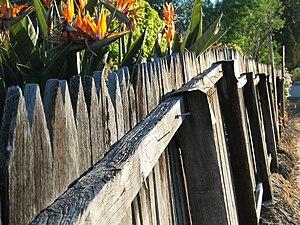
Barrière en bois de jarrah typique de l'Australie de l'Ouest (des années 30) avec des strelitzia par dessus. 4e Avenue, Mount Lawley, Australie de l'Ouest. Íslenska: Dæmigert vesturástralskt grindverk frá því um 1930 í Mount Lawley. Italiano: Tipico steccato australiano a Perth, Australia Occidentale. 한국어: 일반적인 오스트레일리아 서부의 자라 나무로 만든 말뚝 울타리 (1930년 경) 위에 스트렐리치아가 나와 있다. 오스트레일리아 서부 마운트 로리 4번가(4th Avenue.)
Eucalyptus marginata, le jarrah, arbre de la famille des Myrtaceae, est une espèce d'Eucalyptus parmi les plus communes dans le sud-ouest de l'Australie. L'adjectif spécifique, marginata, fait référence à la nervure légèrement colorée qui suit le bord des feuilles. À cause de la ressemblance du bois de jarrah avec celui de l'acajou du Honduras, le jarrah fut autrefois désigné en Australie sous le nom de Swan River mahogany, d'après le nom du cours d'eau qui arrose Perth. On le désigne de nos jours presque exclusivement par son nom aborigène.